Carter Jones

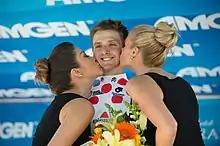
Carter Jones, Tour of California 2012

Carter Jones (born February 27, 1989) is an American former professional road racing cyclist. He had a professional cycling career between 2010 and 2016 for various teams, including , , , , and .